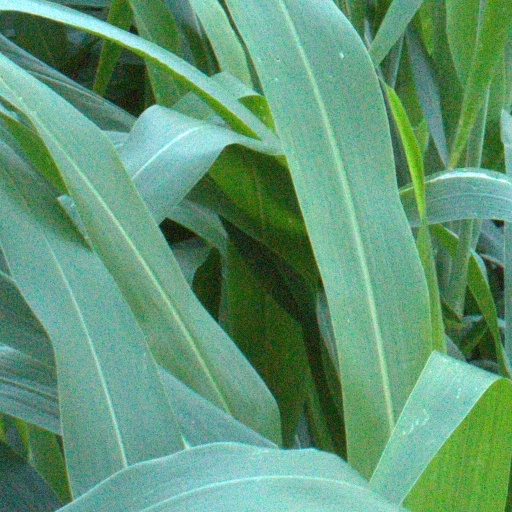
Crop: sorghum